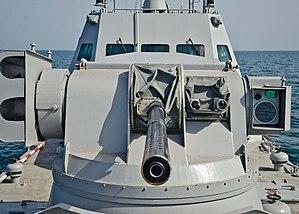
La classe Gyurza-M, selon la classification OTAN, est une série de canonnières blindées du Project 58155 Gyurza-M conçu par le State Research and Design Shipbuilding Center et en service dans la marine ukrainienne.